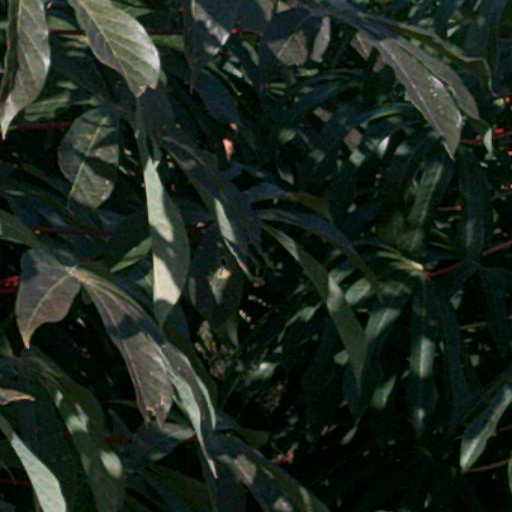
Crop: cassava